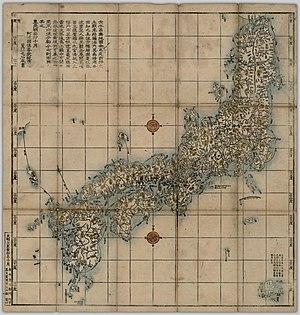
L’histoire du Japon commence avec le peuplement d'un groupe d'îles au sud-est de la péninsule coréenne, environ 100 000 ans av. J.-C. Les premières traces d'industrie, des pierres polies, remontent à 32 000 ans. Des poteries, parmi les plus anciennes de l'humanité, sont produites vers 13 000 ans avant notre ère lors de la période Jōmon, et comprennent les premières formes d'œuvres artistiques : les dogū. 400 ans avant notre ère sont introduites des technologies venant de Chine et de Corée comme la riziculture et la fonte du bronze et du fer.